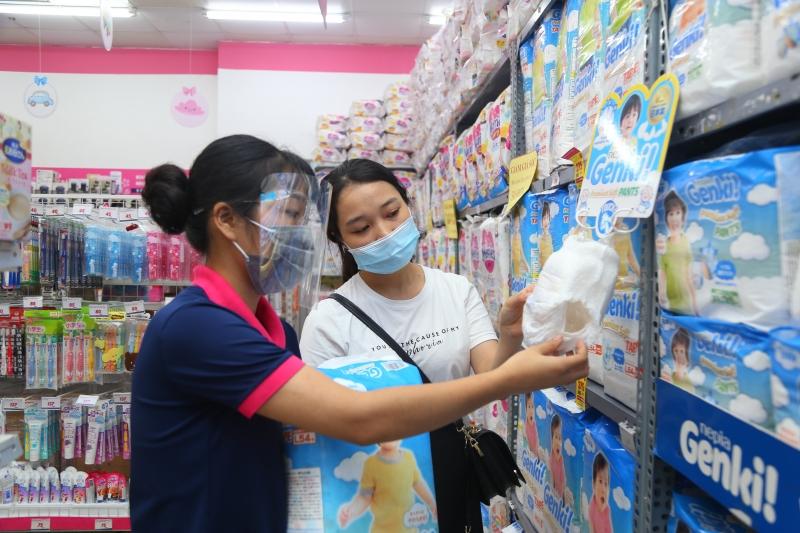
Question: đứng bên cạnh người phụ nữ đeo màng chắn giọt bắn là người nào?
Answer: đứng bên cạnh người phụ nữ đeo màng chắn giọt bắn là người phụ nữ mặc áo thun trắng